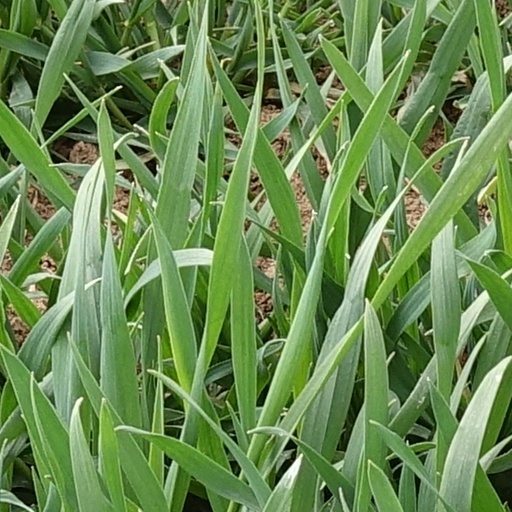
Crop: wheat